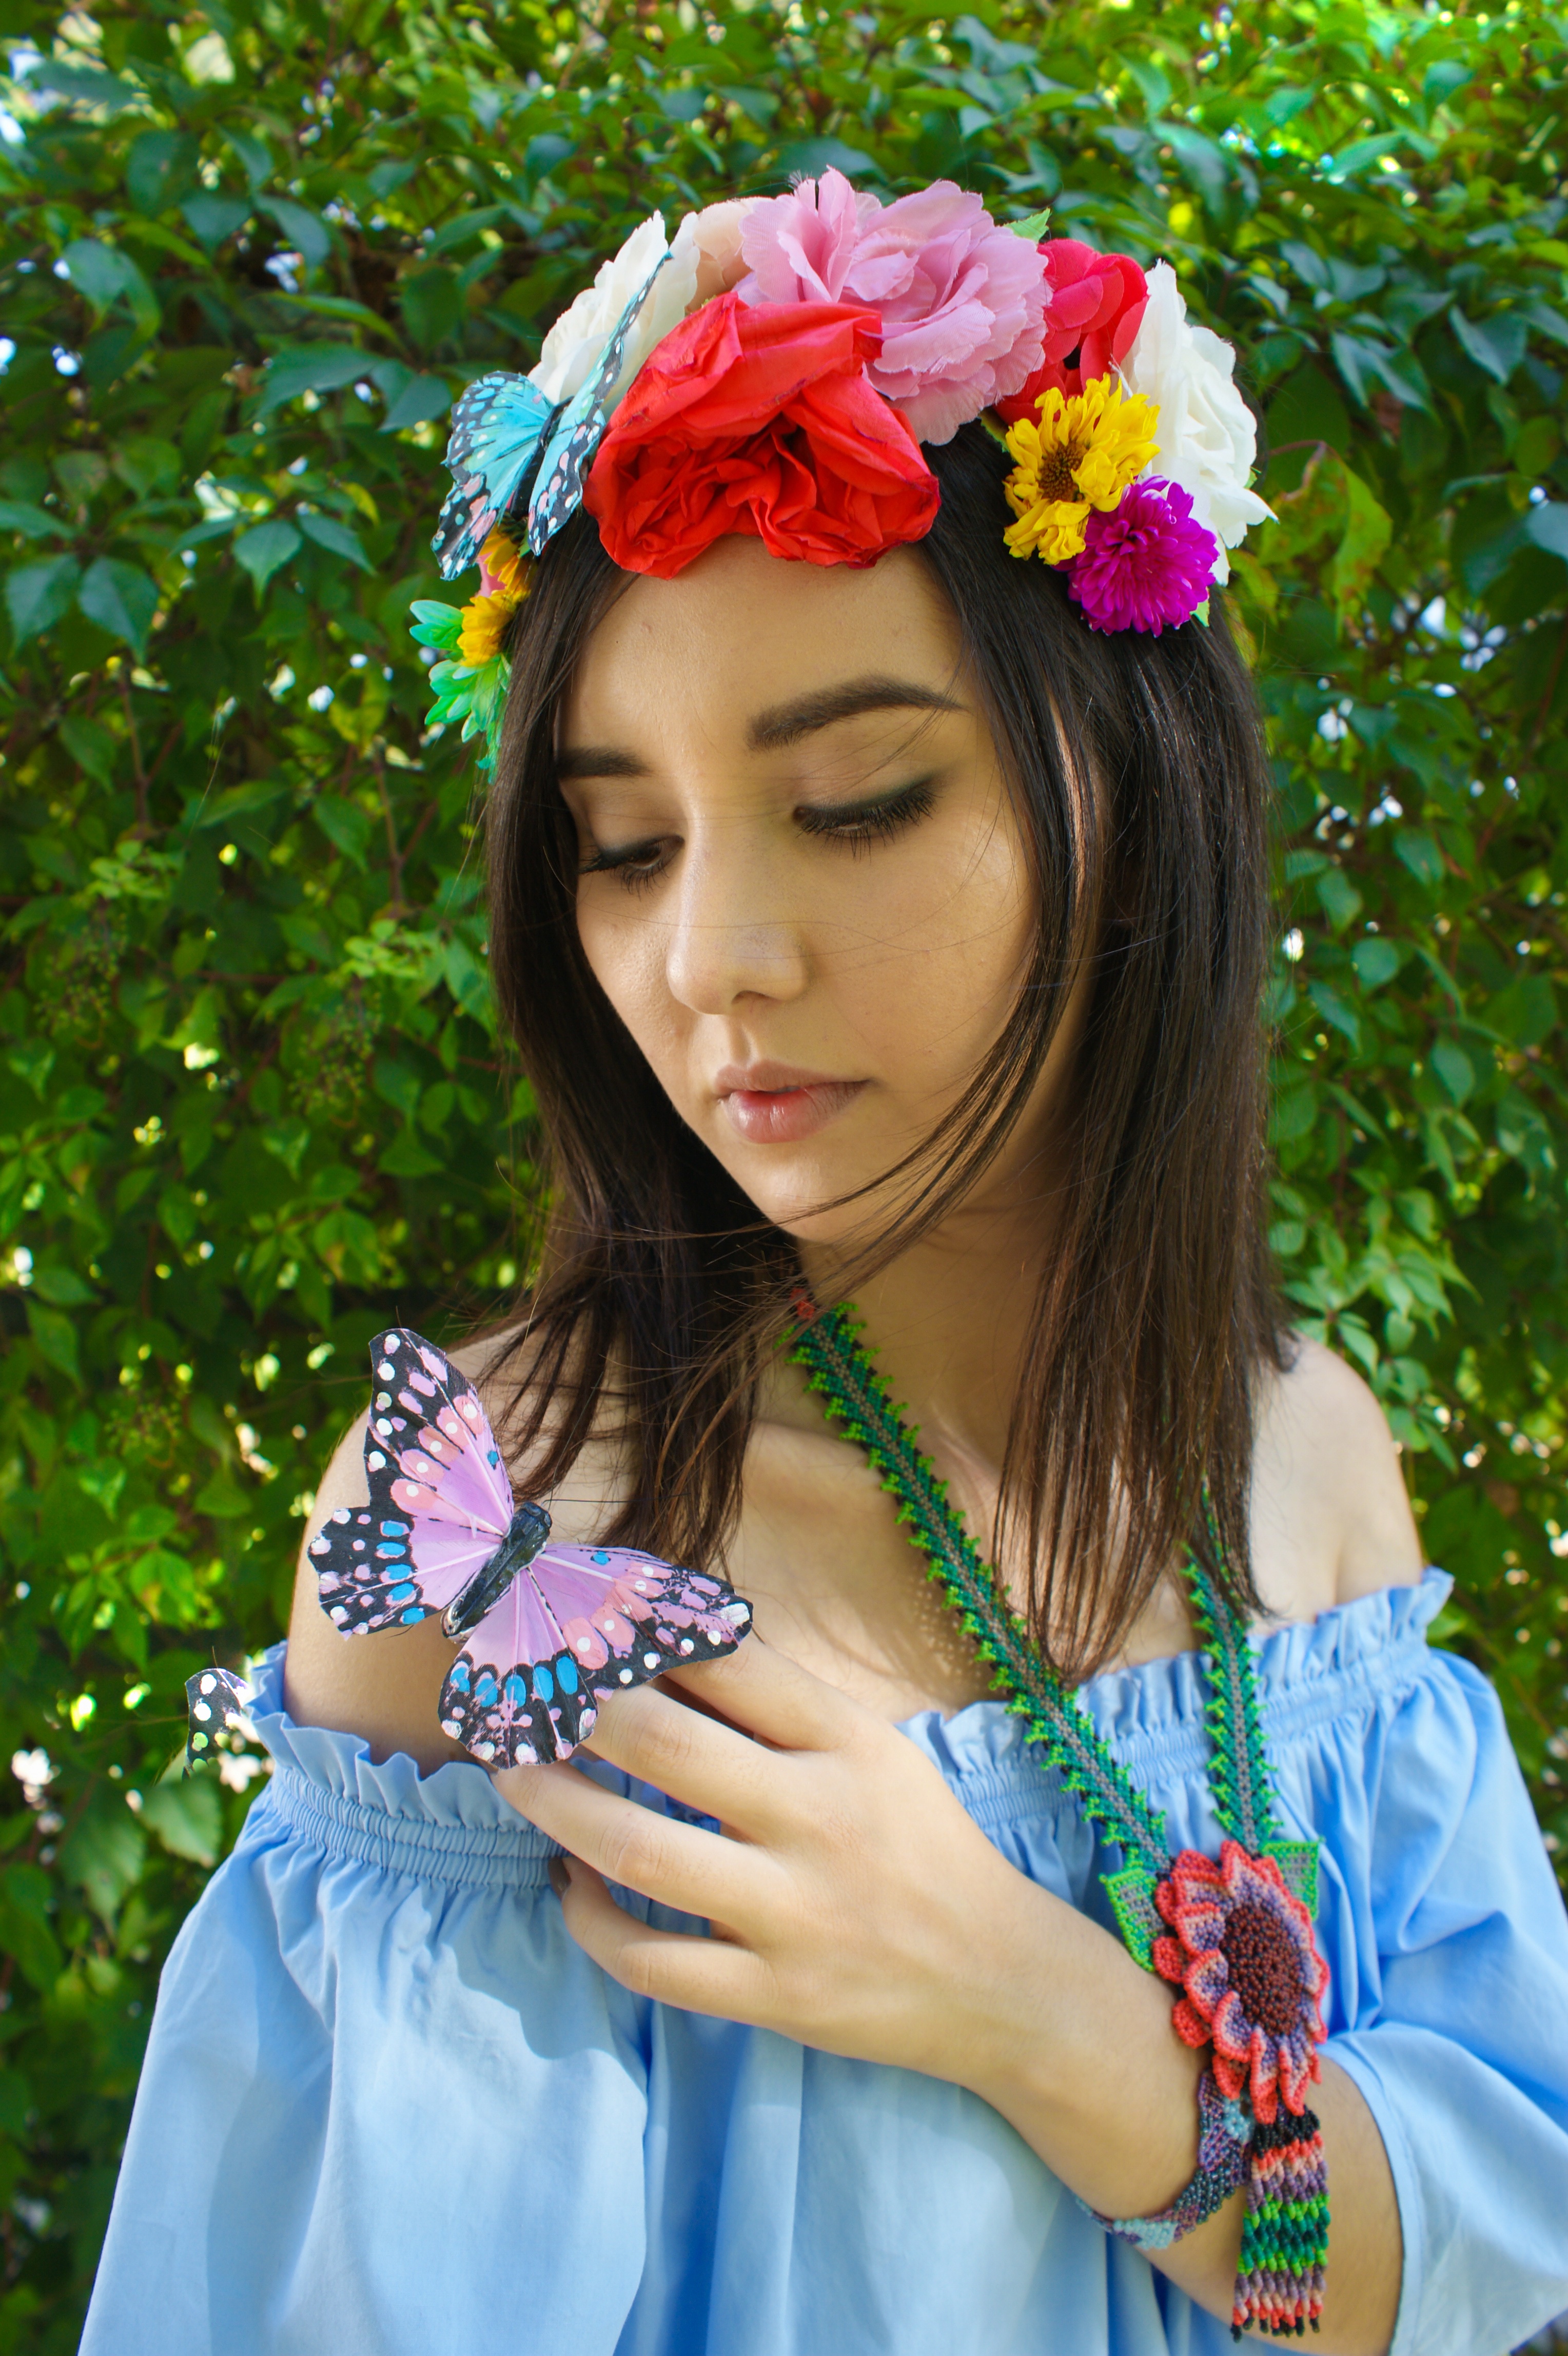
girl, woman, flower, model, spring, clothing, lady, bride, dress, beauty, costume, photo shoot